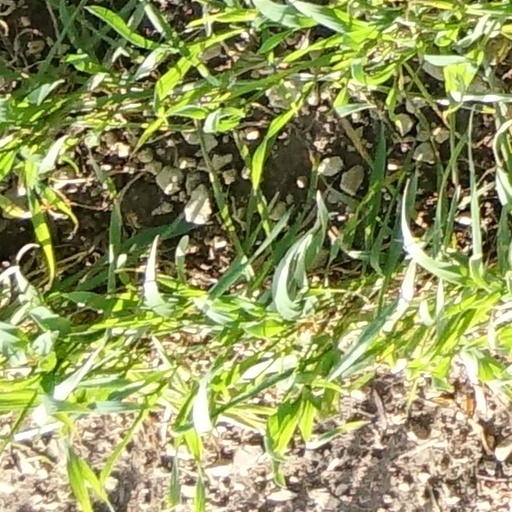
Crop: wheat